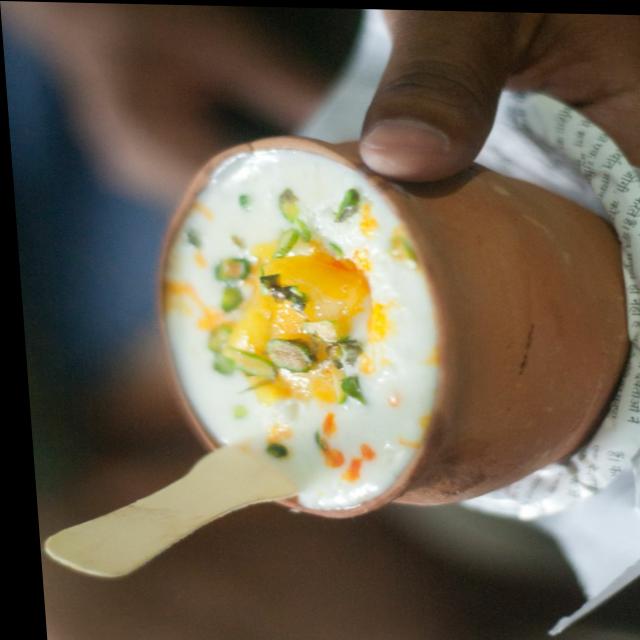
Dish: lassi